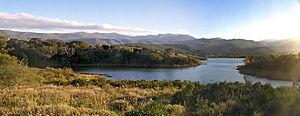
Oletta (Corse) - Panorama du lac de Padula
Le Nebbio est une région naturelle de Haute-Corse s'étendant autour de Saint-Florent, situé à l'ouest du Cap Corse et à l'est de la Balagne.
Les fleuves, rivières et ruisseaux sont appelés fiume en langue corse. Certains de ces cours d'eau sont propices aux randonnées en canoë et en kayak et sont jalonnés d'endroits pittoresques, où il est possible de se baigner pendant l'été. La Corse est souvent qualifiée d'«île de beauté» et de «paradis d'eau vive».
L'Aliso est un petit fleuve côtier français qui coule dans la région Corse dans le département de Haute-Corse et se jette dans la Mer Méditerranée.
Le lac de Padula est un lac situé à 60 m d'altitude, dans le Nebbio en Haute-Corse.